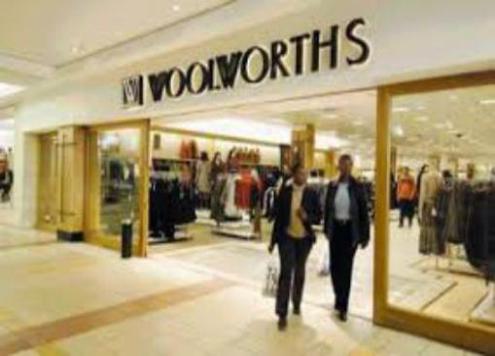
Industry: Others